Milton B. Halsey

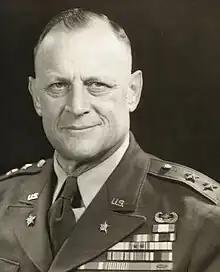
Halsey as a major general, circa 1946

Milton B. Halsey (March 6, 1894 – October 24, 1990) was a career officer in the United States Army. A 1917 graduate of the United States Military Academy, he was a veteran of the Mexican Border War, World War I, Occupation of the Rhineland, World War II, and the Occupation of Japan. Halsey attained the rank of major general, and his awards and decorations included the Army Distinguished Service Medal, Legion of Honor (Chevalier) (France), Croix de Guerre with palm (France), Military Order of the White Lion (Czechoslovakia), and Czechoslovak War Cross.